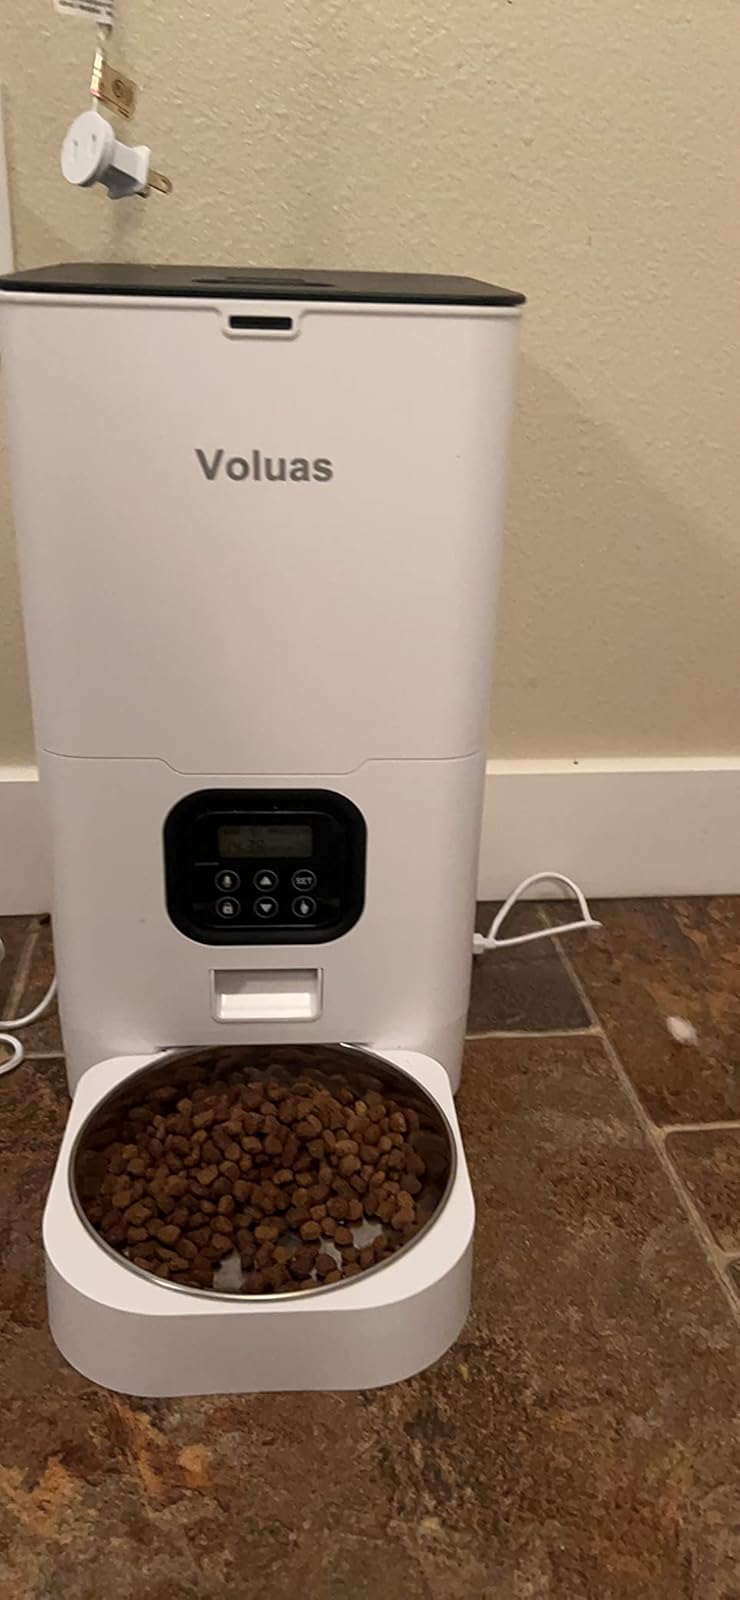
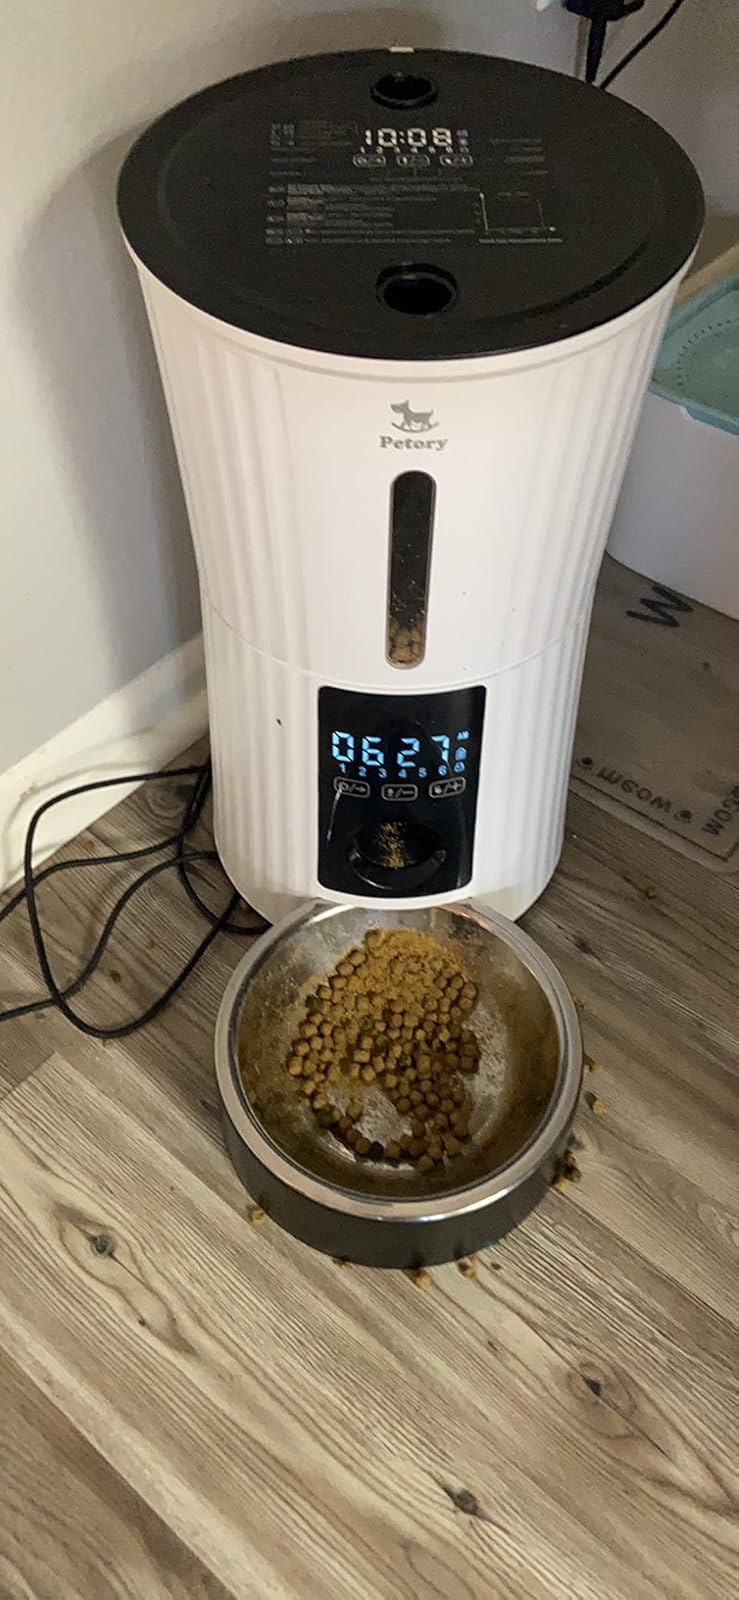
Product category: items_feeder
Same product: no